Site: brandenburg
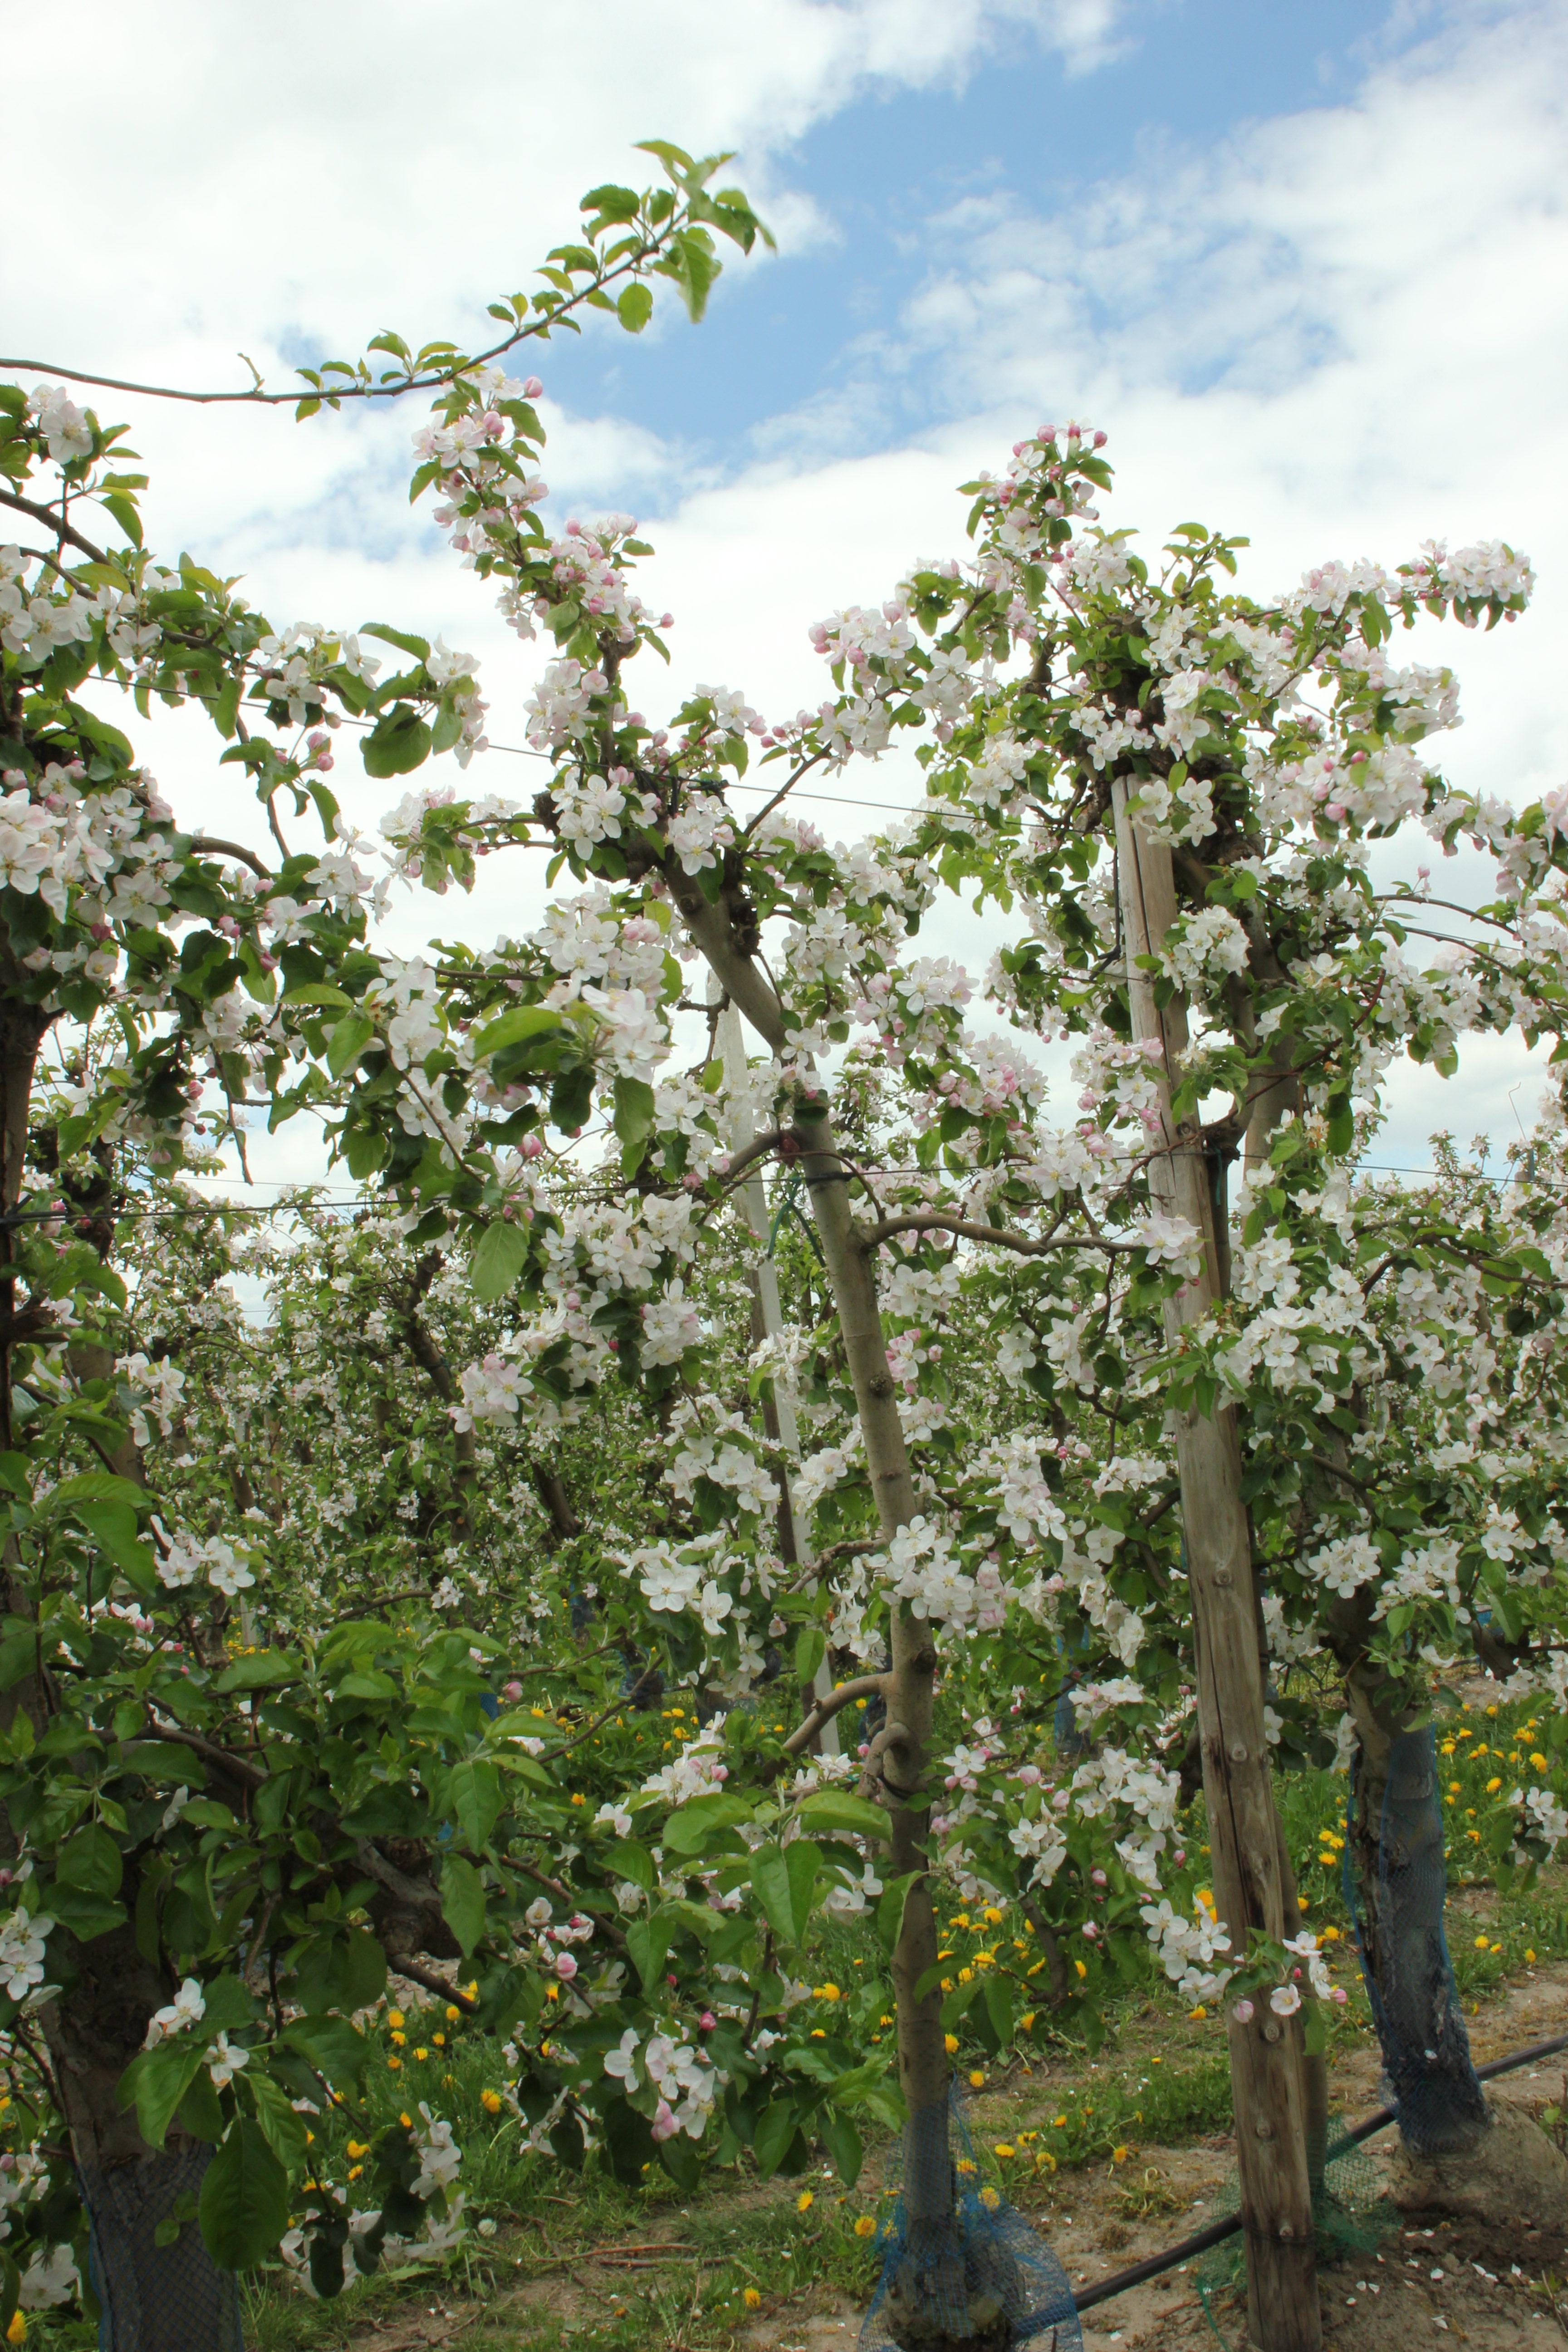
Growth stage (BBCH 65): Flowering